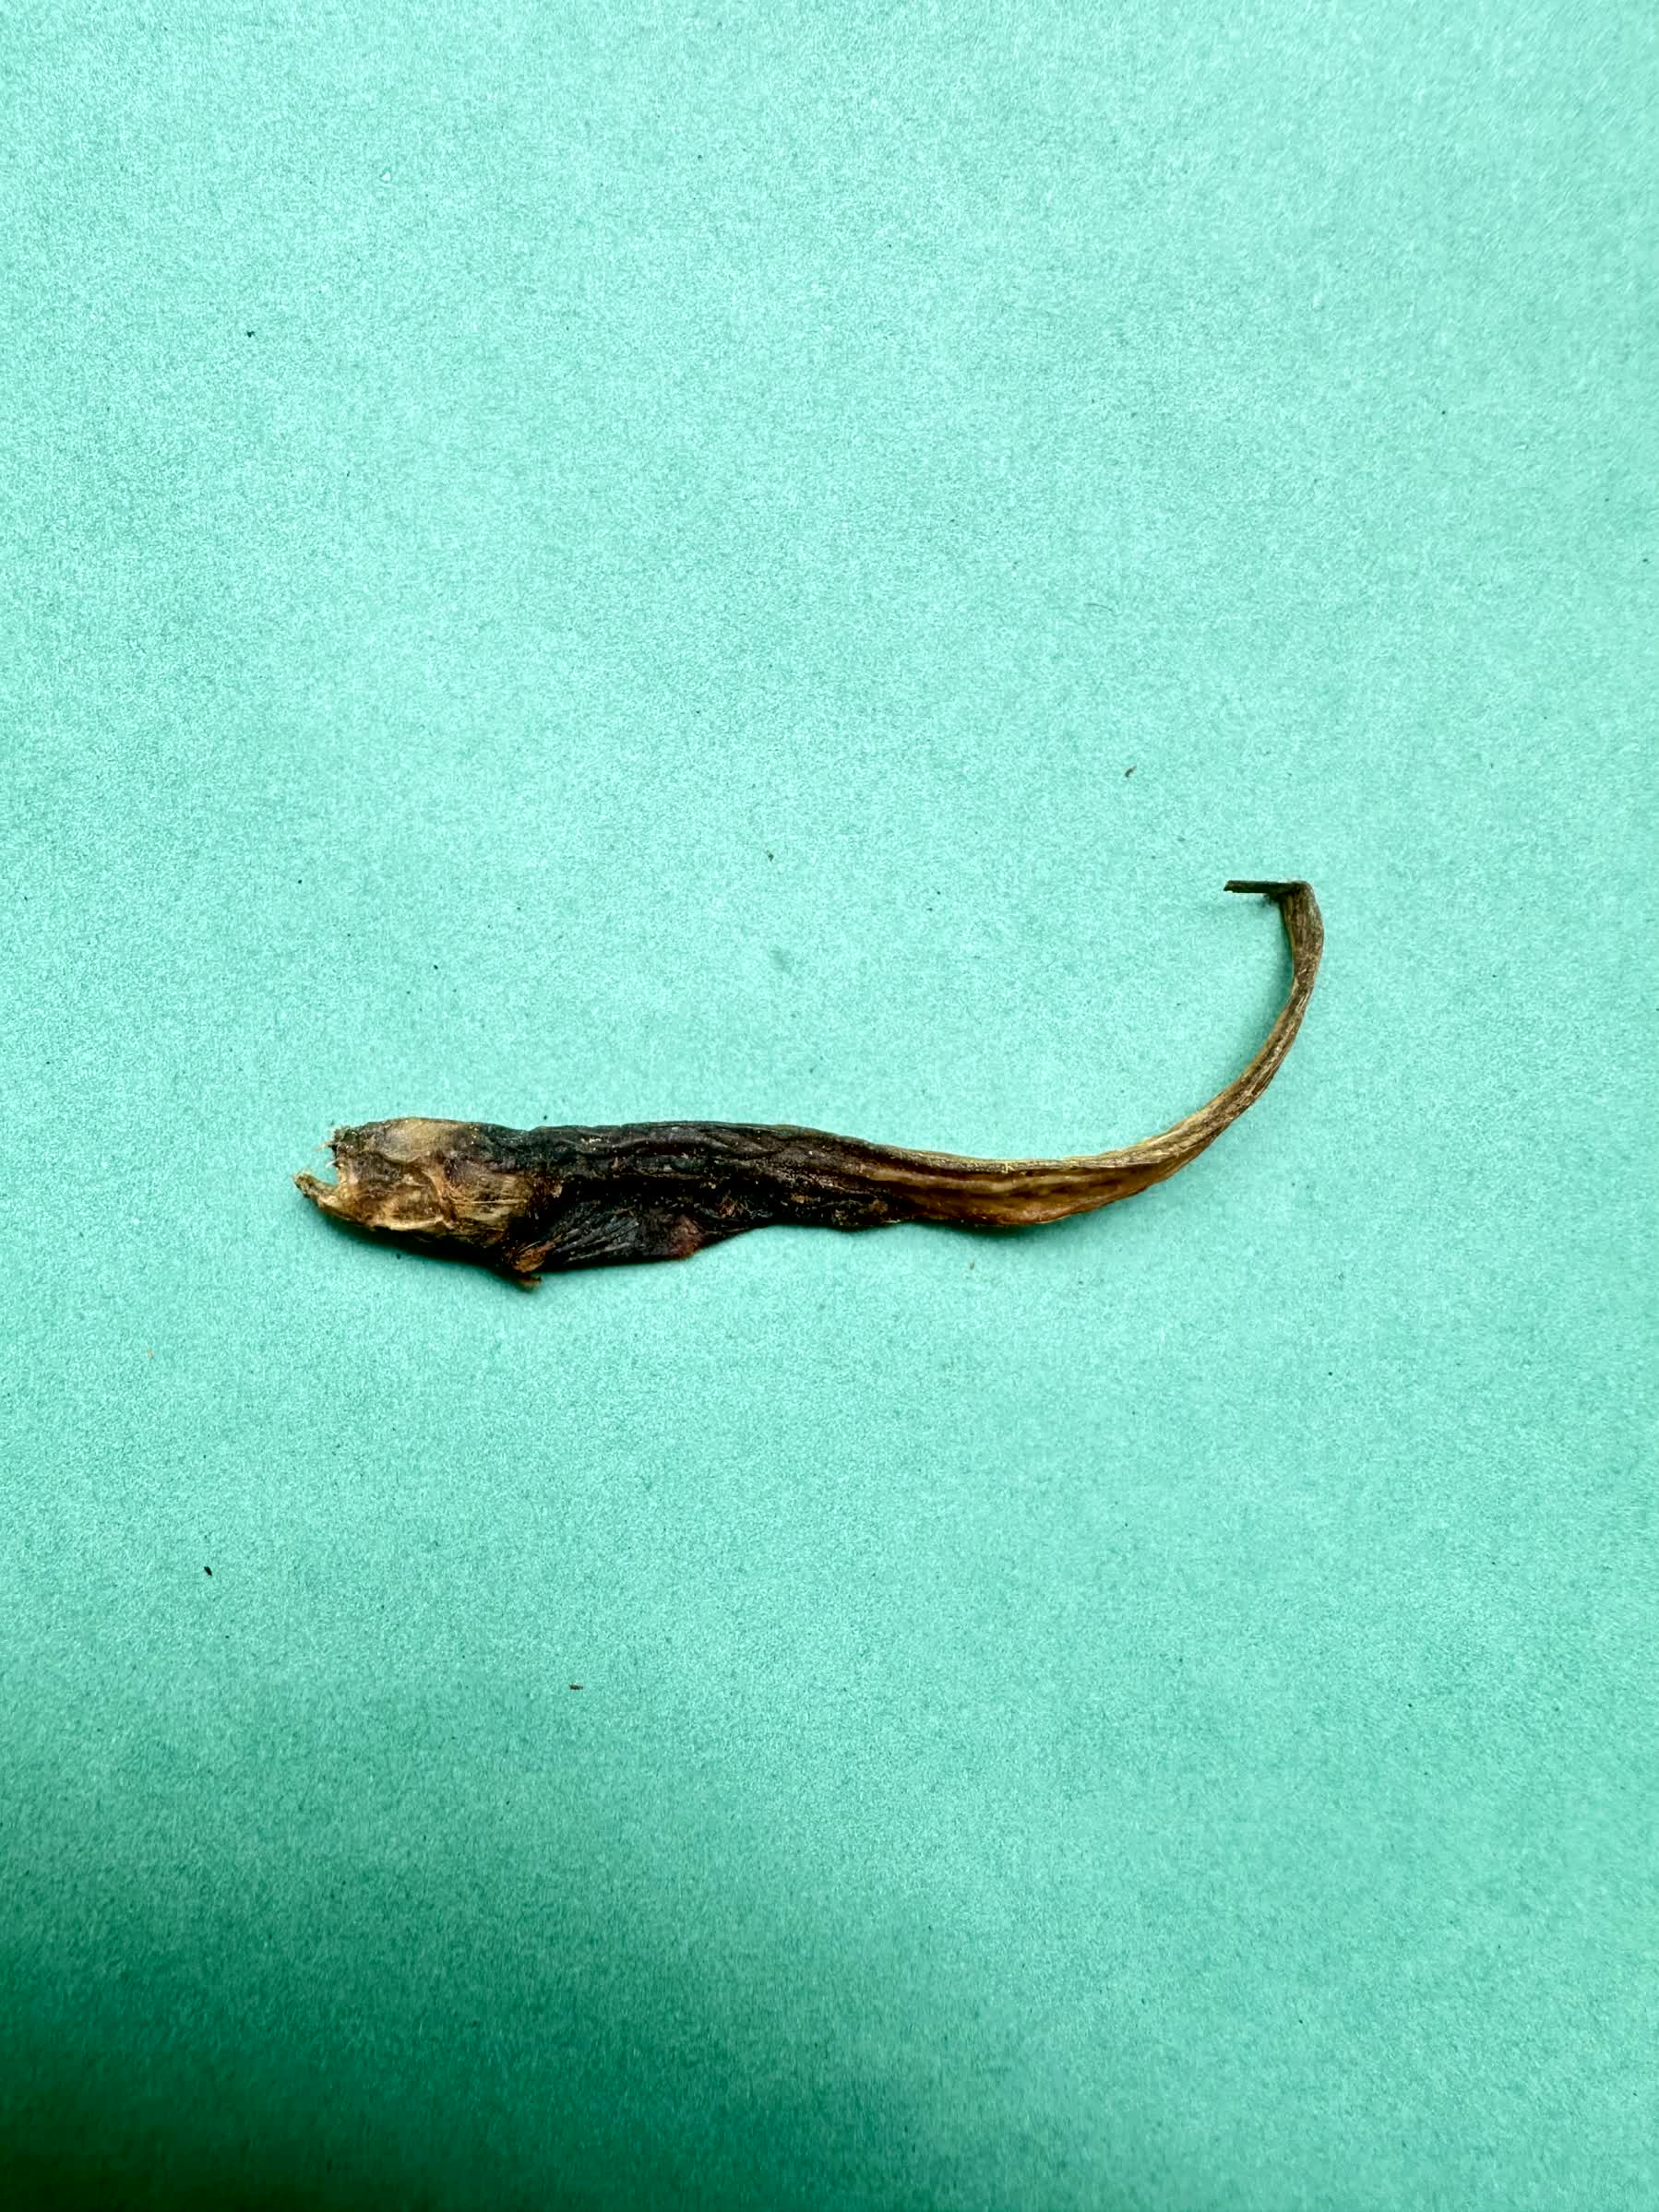
Species: Chewa